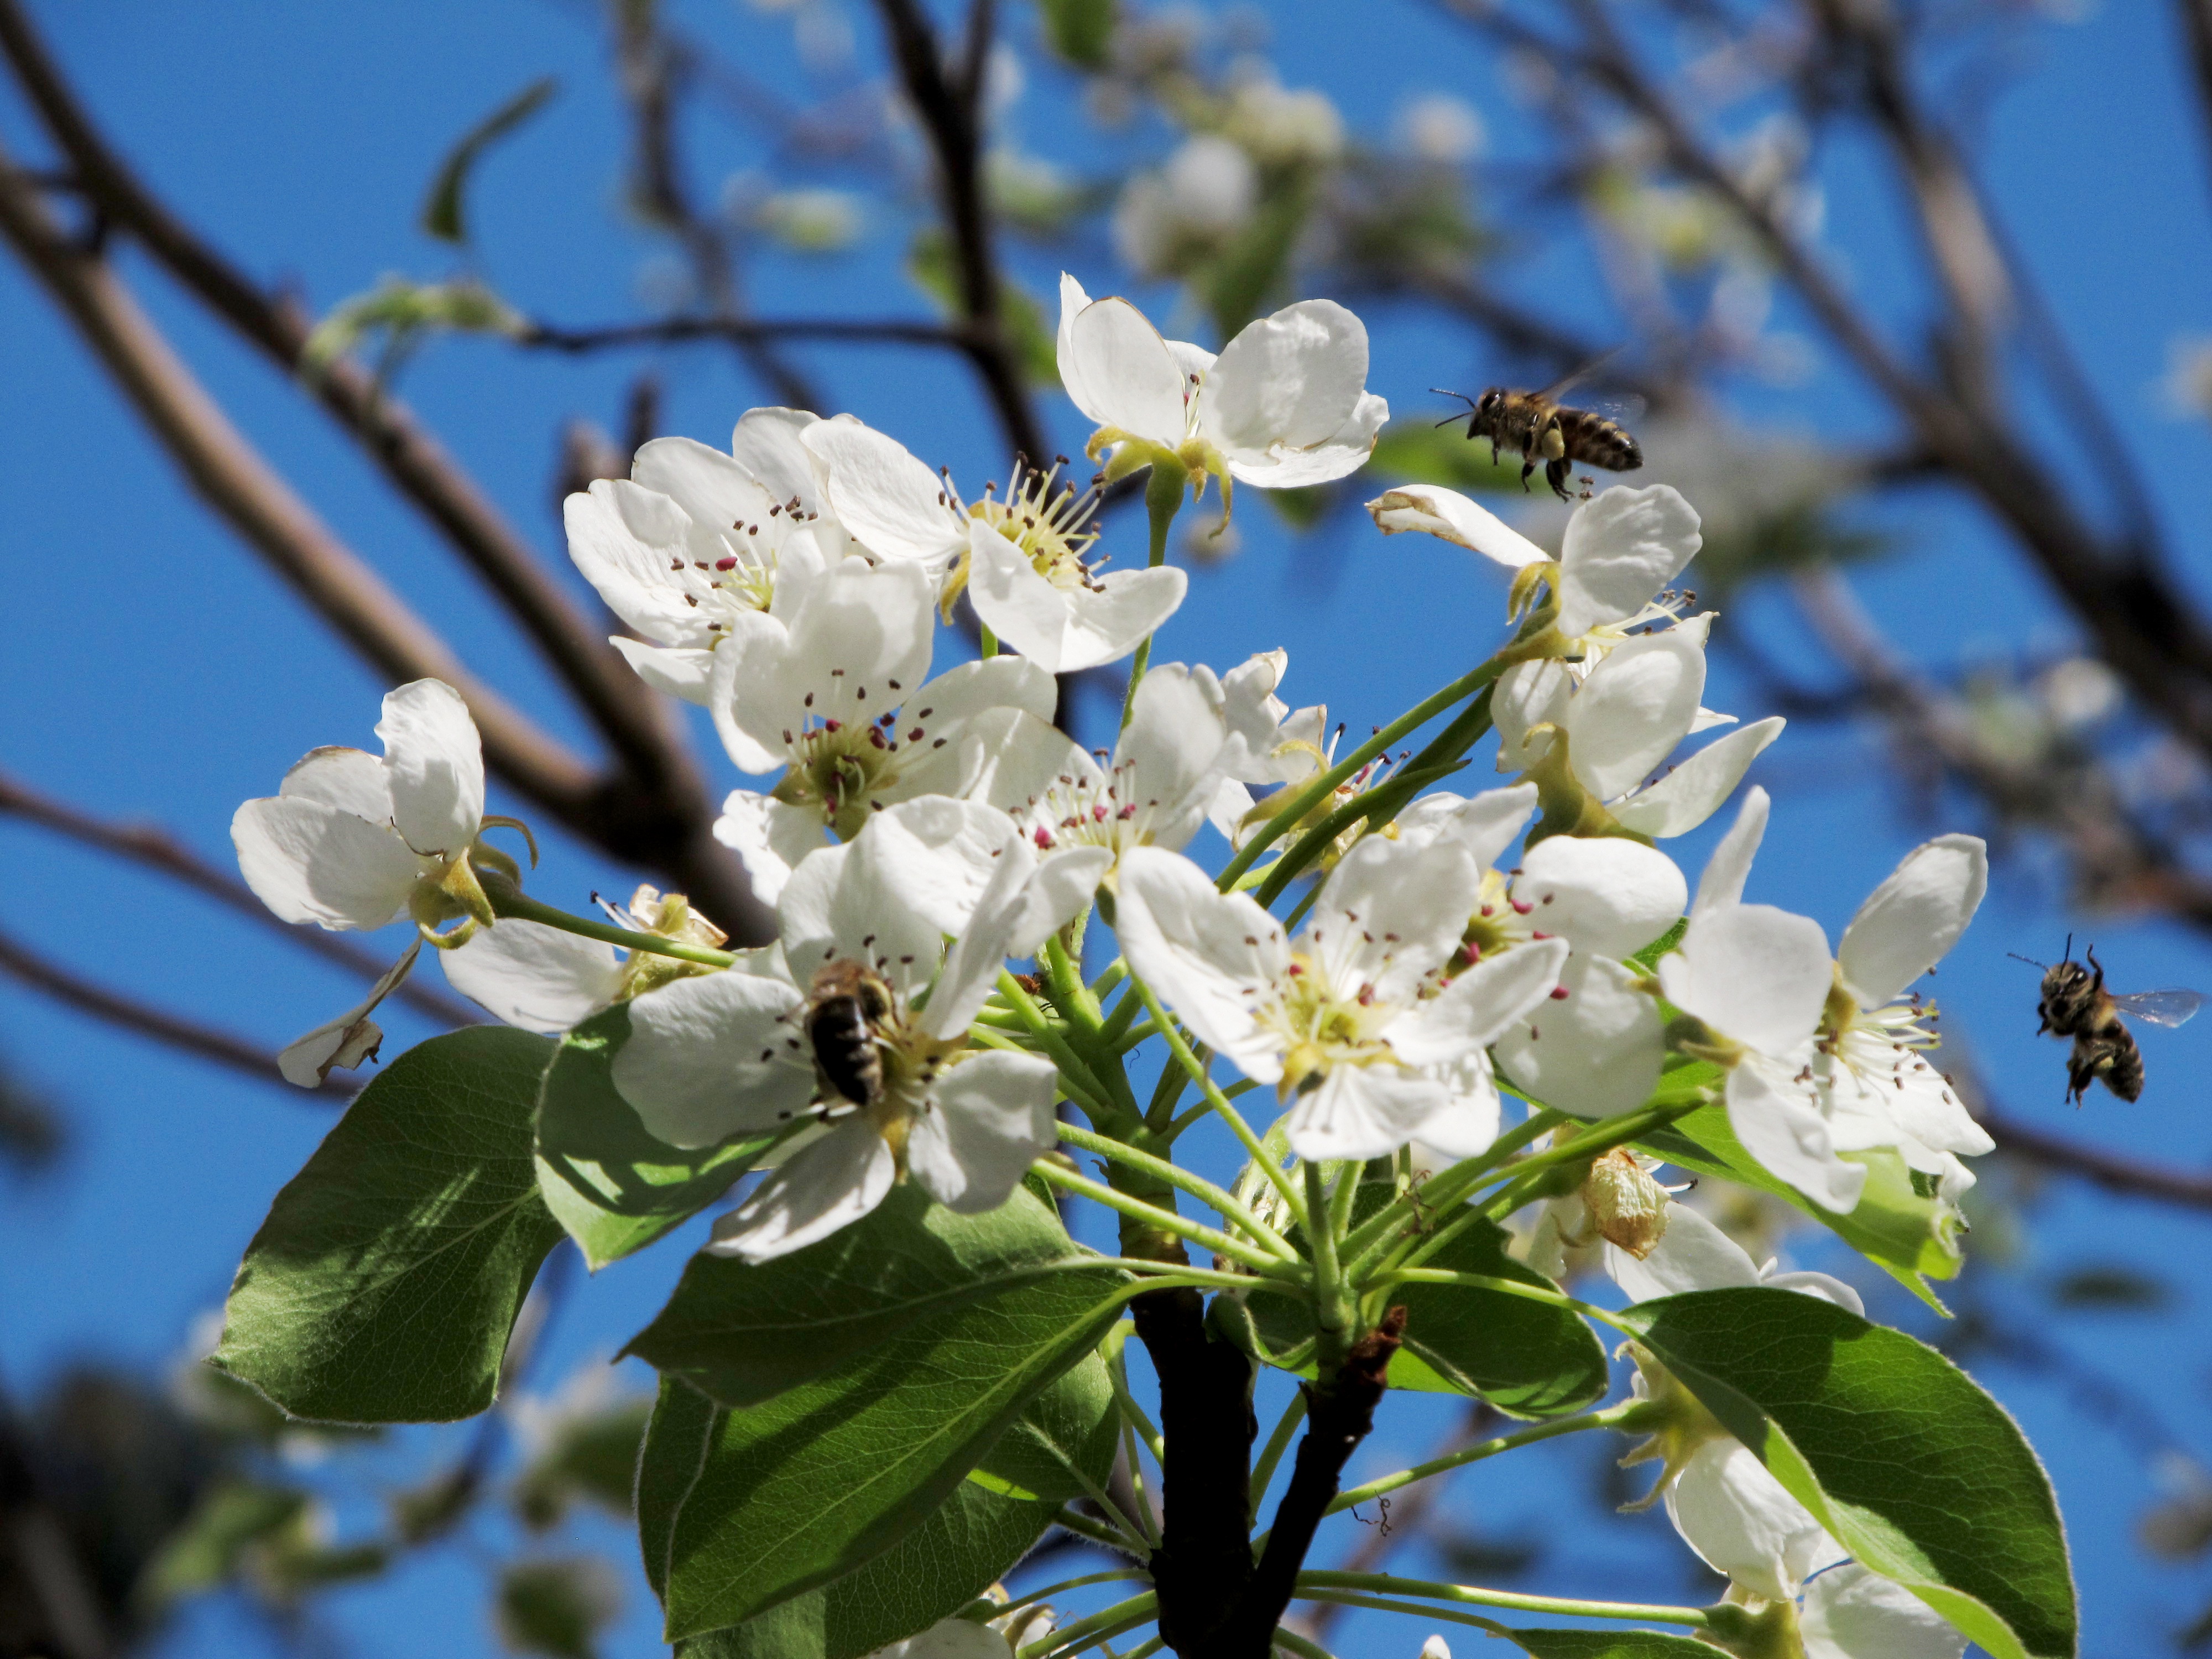
tree, nature, branch, blossom, plant, fruit, flower, food, spring, produce, botany, pear, flora, shrub, bee, flowering plant, bee on flower, bee on flower pear, woody plant, land plant